Military career of Benedict Arnold, 1775–1776

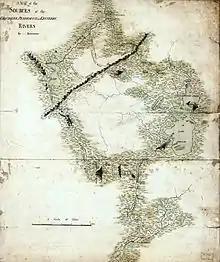
An inaccurate 1760 map by John Montresor, used by Arnold as a guide on his expedition

Arnold, deprived of the opportunity to lead that expedition, went to Cambridge and proposed to George Washington that a second force, in concert with Schuyler's, attack by traveling through the wilderness of what is now Maine to Quebec City. Washington and Schuyler approved the idea, and Washington gave Arnold a colonel's commission in the Continental Army and leadership of the expedition. Arnold used as a guide for the expedition a map and journal he had acquired that were made by John Montresor, a British engineer who mapped the route in 1761. The journal was vague in some details, and, unknown to Arnold, the map contained deliberate omissions to reduce its value to military opponents.